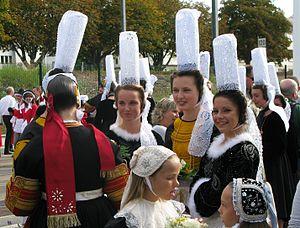
Coiffes bretonnes traditionnelles du cercle Ar Vro Vigoudenn portée pour la Grande Parade du Festical Interceltique de Lorient en 2009.
Le Pays Bigouden, anciennement Cap Caval, est une aire culturelle du sud-ouest du département français du Finistère, en région Bretagne.
La coiffe bigoudène est une coiffe vestimentaire de cérémonie, qui était portée par les femmes du Pays bigouden en Bretagne. Cette coiffe est caractérisée par sa haute taille et est devenue un symbole de la Bretagne.
Une coiffe est un tissu, de forme variée, souvent brodé en tout ou partie, porté par les femmes pour couvrir leur chevelure.